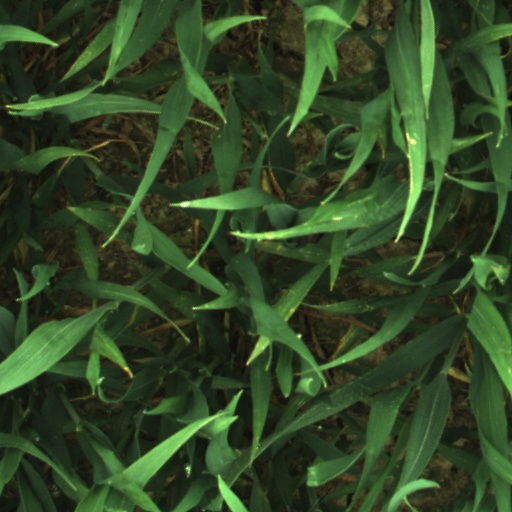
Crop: wheat